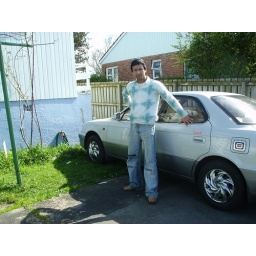
This is my picture near my car outside of house